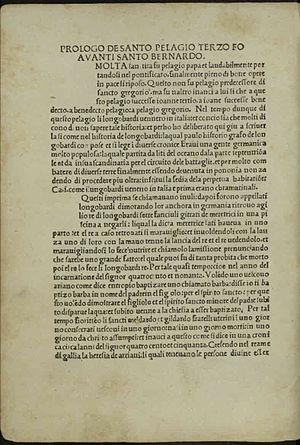
L’Historia Langobardorum ou Histoire des Lombards est une histoire du peuple lombard rédigée en latin à l'abbaye du Mont-Cassin en Italie, dans la dernière décennie du VIIIᵉ siècle, par l'érudit d'origine lombarde, Paul Diacre. Éminent écrivain du VIIIᵉ siècle, il nous a laissé plusieurs témoignages rapportant des faits sur les sociétés contemporaines. Fier patriote, il a composé plusieurs œuvres sur les Lombards, comme l’Histoire Romaine. De 782 à 786, Paul Diacre est à la cour de Charlemagne où il travaille activement sur la réforme carolingienne.